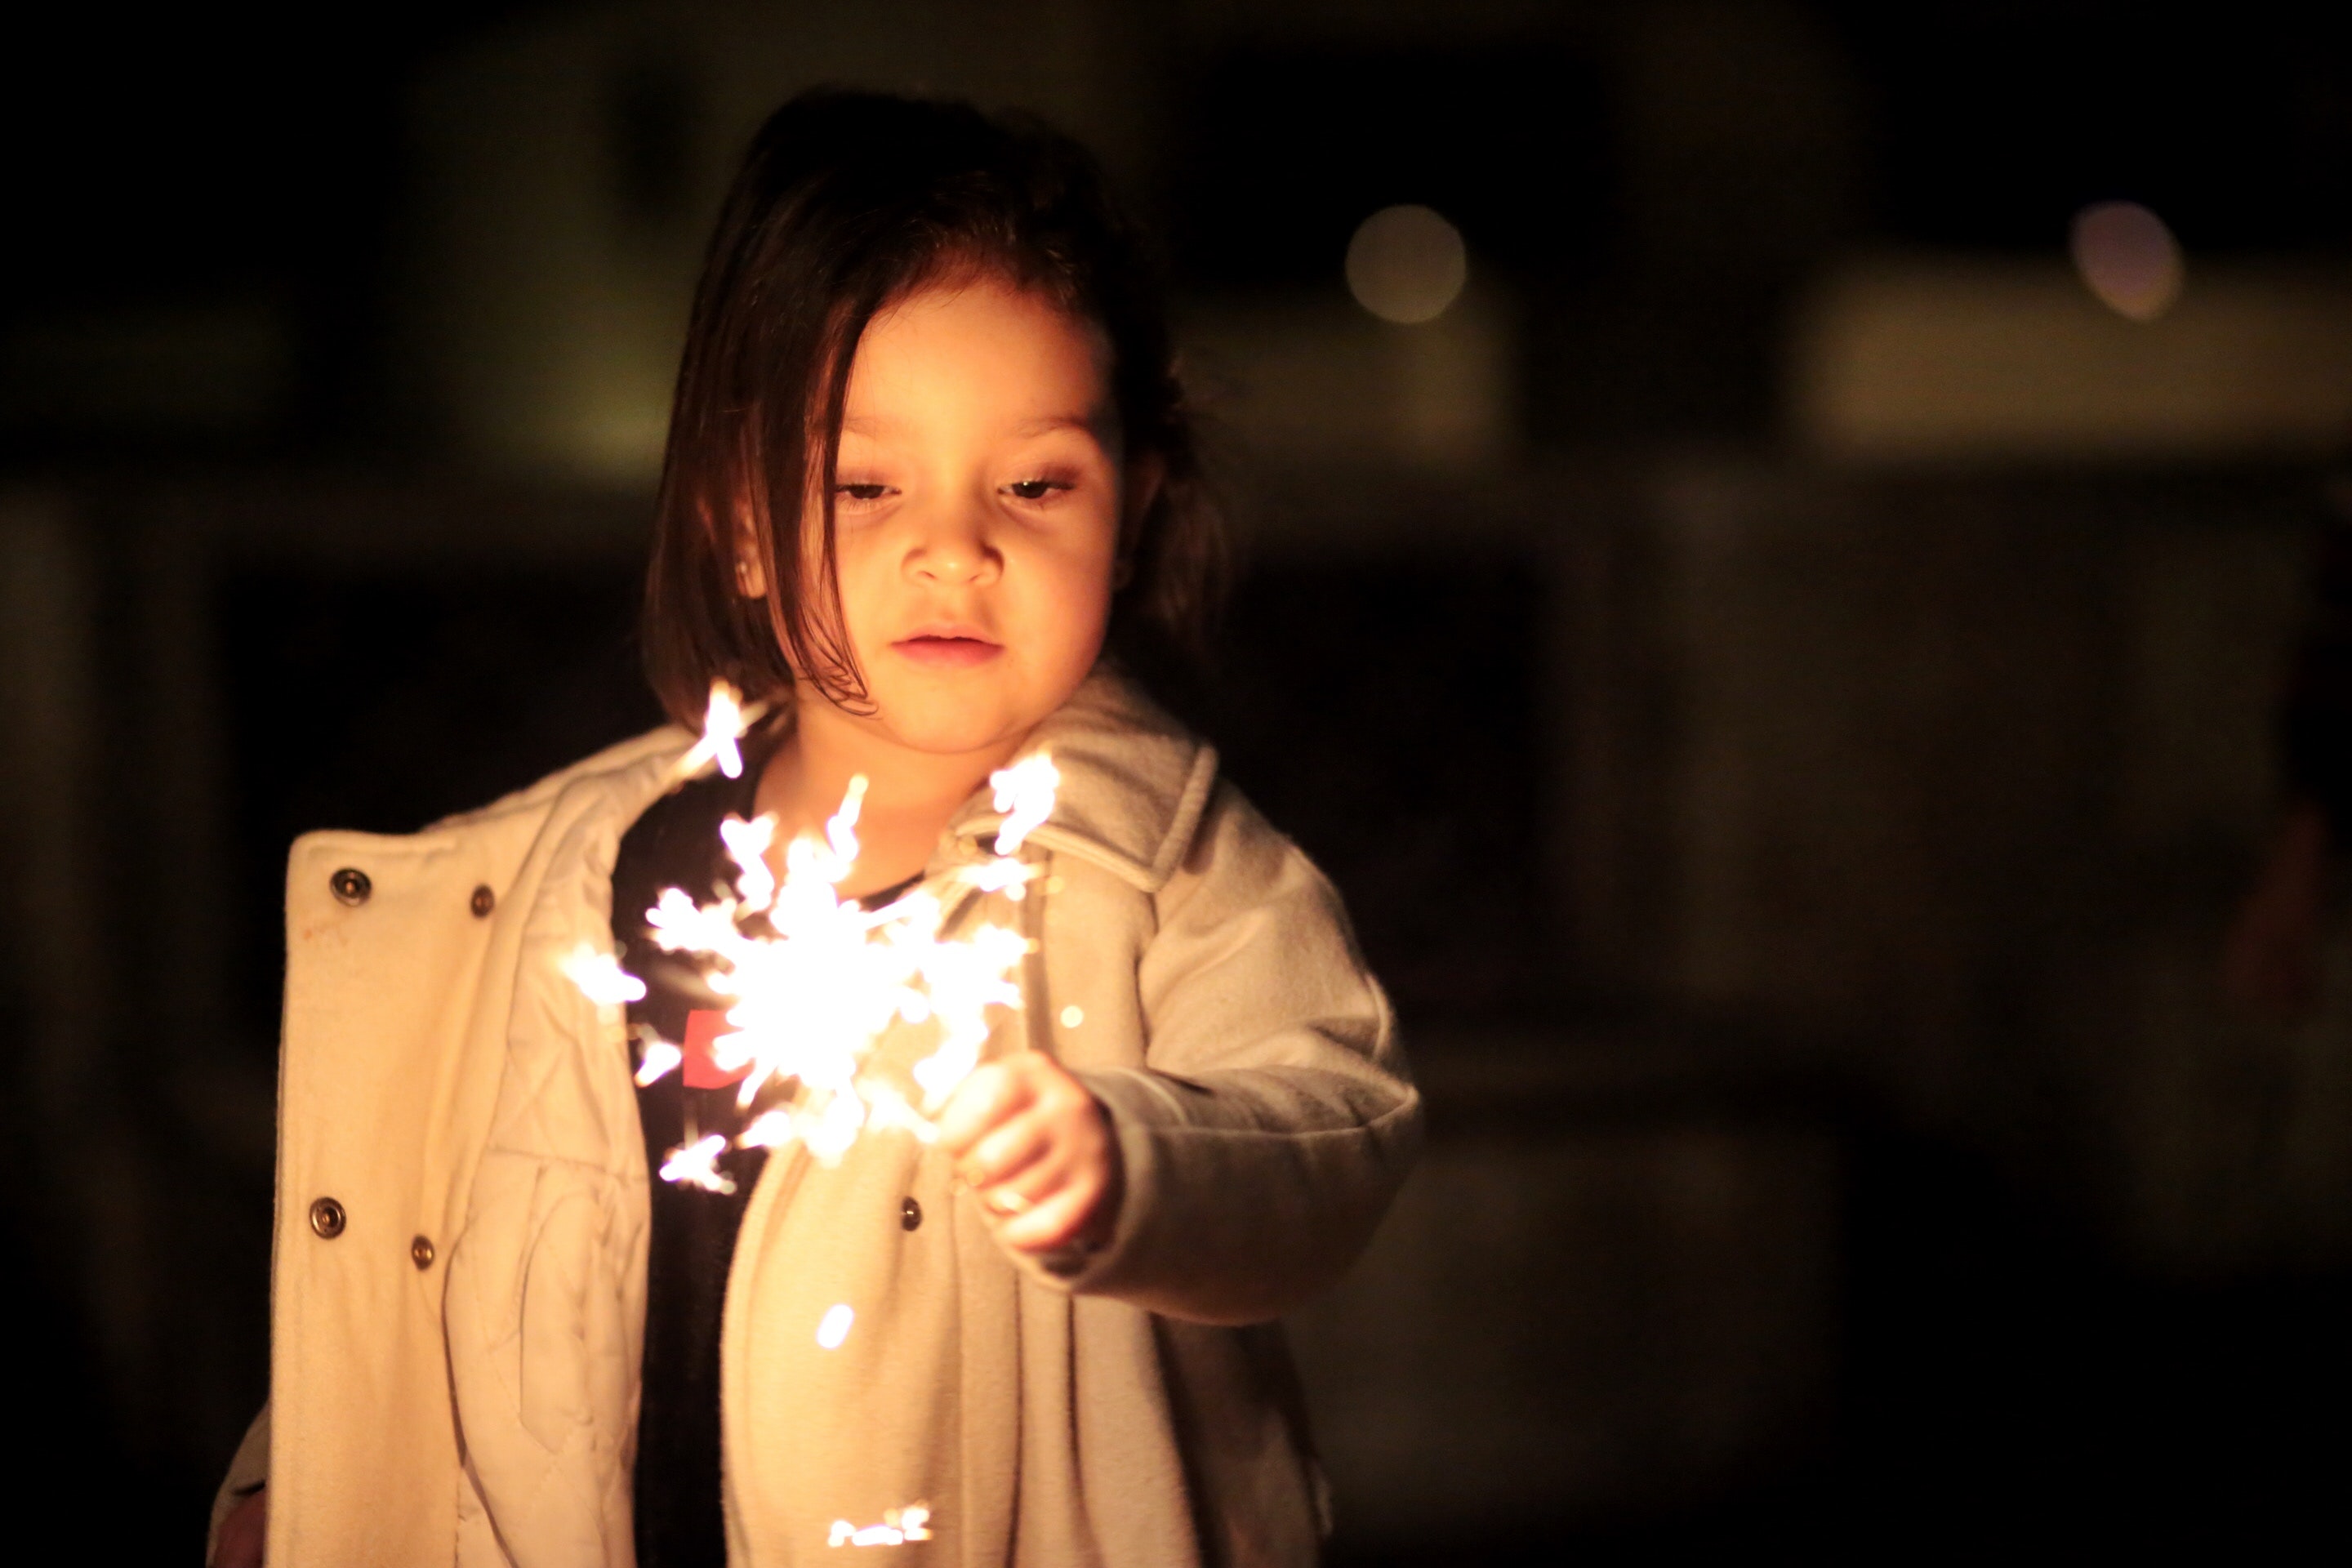
child, beauty, lighting, snapshot, cheek, smile, event, photography, night, happy, toddler, flash photography